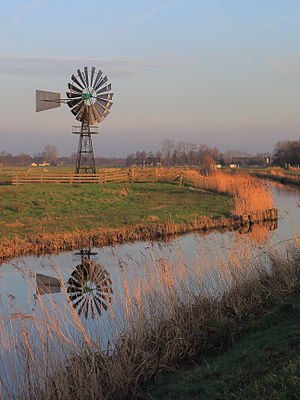
Vindrose (vindmølle) / Galleri
Vindrosen er en mangebladet vindmølle, der især har været og bliver brugt til oppumpning af vand. Rotorbladene er fastgjort en yder- og inderring, mens rotoren er holdt oppe i vinden af en gitterkonstruktion. Rotoren er tung, og derfor fremstilles møllen kun i begrænsede størrelser. Vindrosen styres op mod vinden af en vindfane. Den har stort startmoment, og belastes kraftig i stærk vind både i drift og i stilstand, derfor er rotoren udstyret med et sideror der styrer vindrosen ud af vinden i stærk blæst.